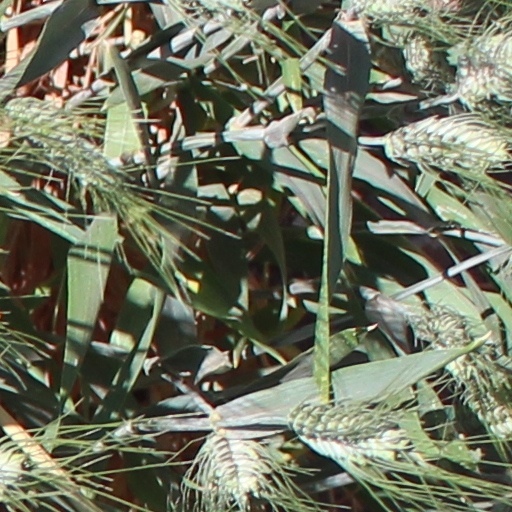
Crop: wheat